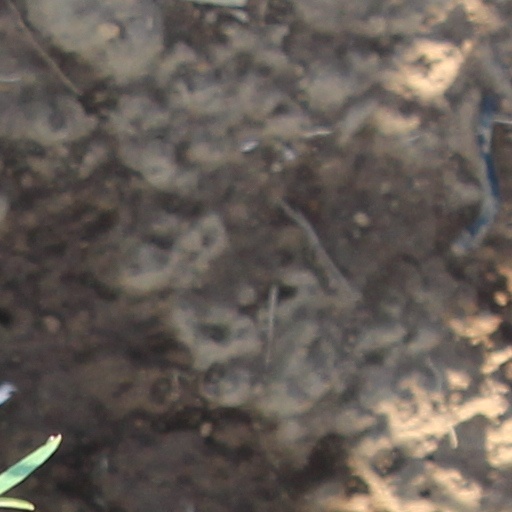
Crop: wheat